Early Netherlandish painting

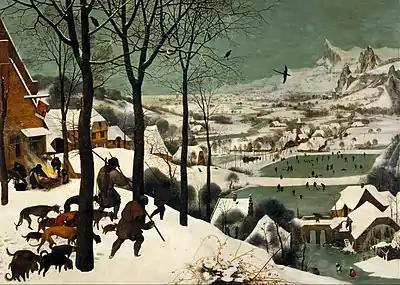
Pieter Bruegel the Elder, "The Hunters in the Snow", 1565. Kunsthistorisches Museum, Vienna. The most famous of Bruegel's several winter landscapes, the panel is indicative of how painting in the mid-16th century tended towards the secular and everyday life.

The Reformation brought changes in outlook and artistic expression as secular and landscape imagery overtook biblical scenes. Sacred imagery was shown in a didactic and moralistic manner, with religious figures becoming marginalized and relegated to the background. Pieter Bruegel the Elder, one of the few who followed Bosch's style, is an important bridge between the Early Netherlandish artists and their successors. His work retains many 15th-century conventions, but his perspective and subjects are distinctly modern. Sweeping landscapes came to the fore in paintings that were provisionally religious or mythological, and his genre scenes were complex, with overtones of religious skepticism and even hints of nationalism.